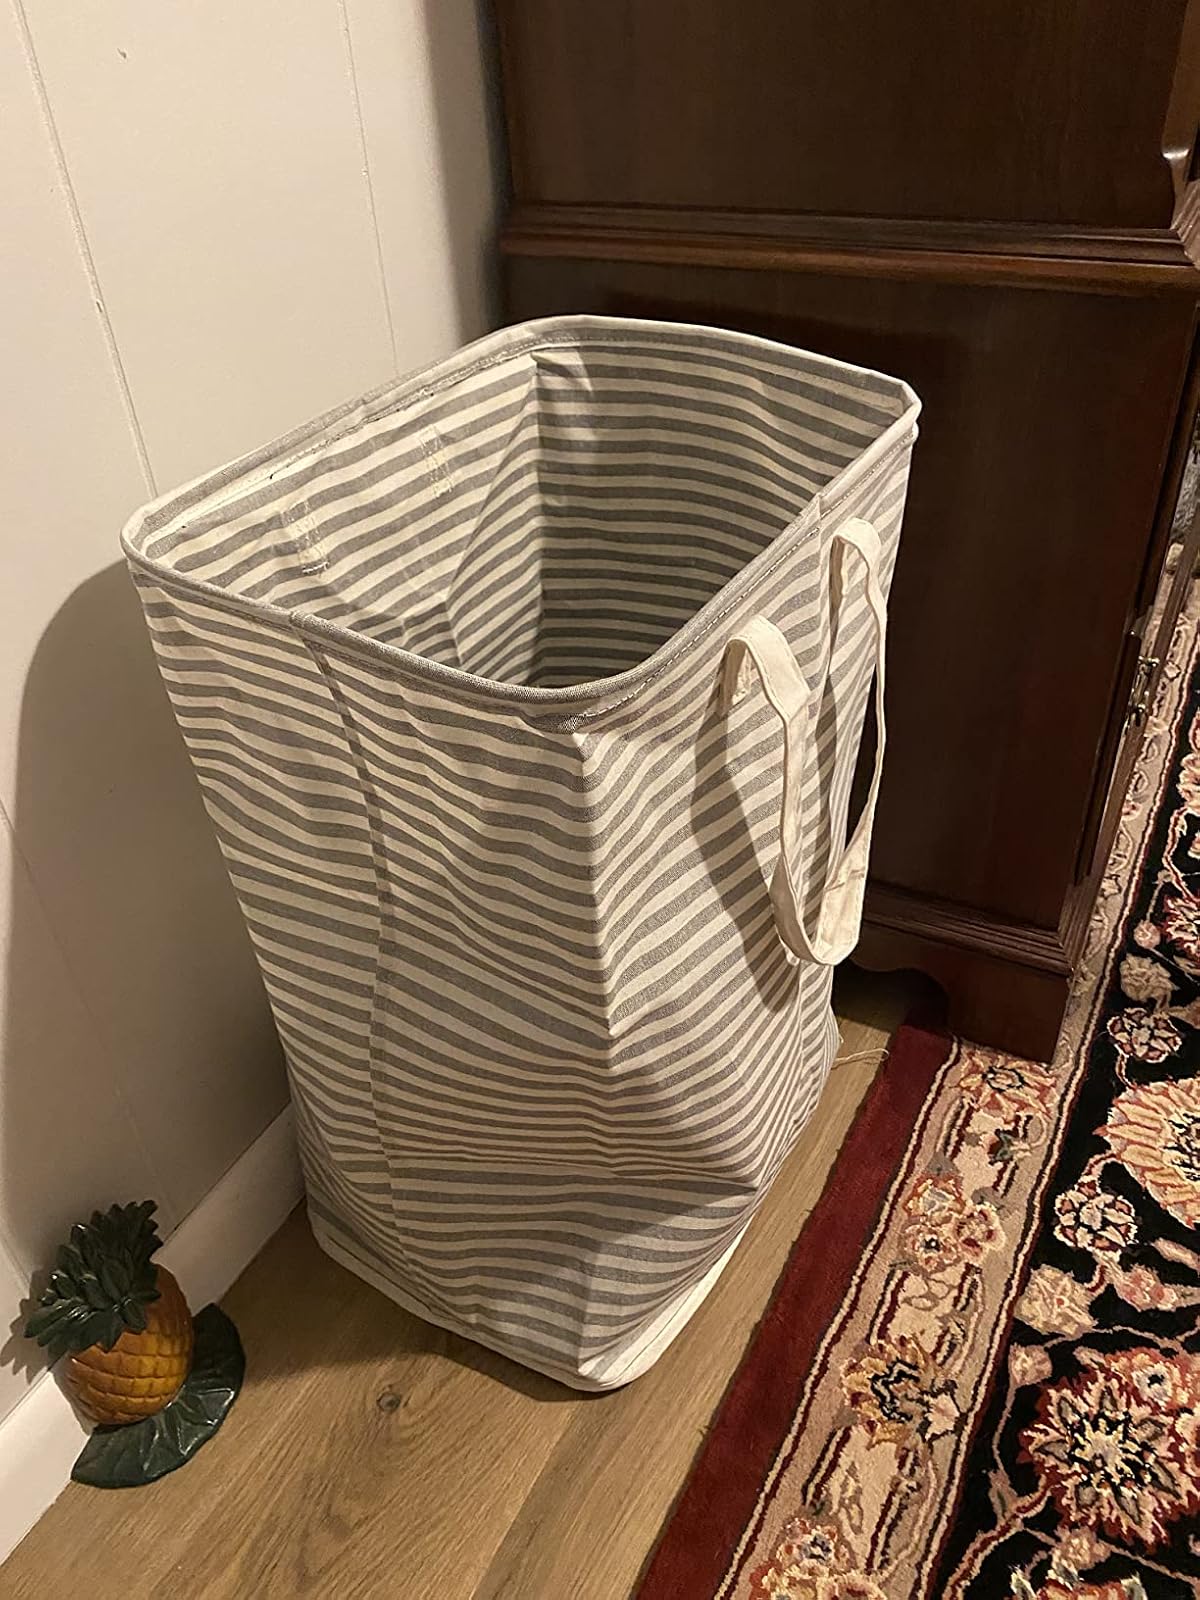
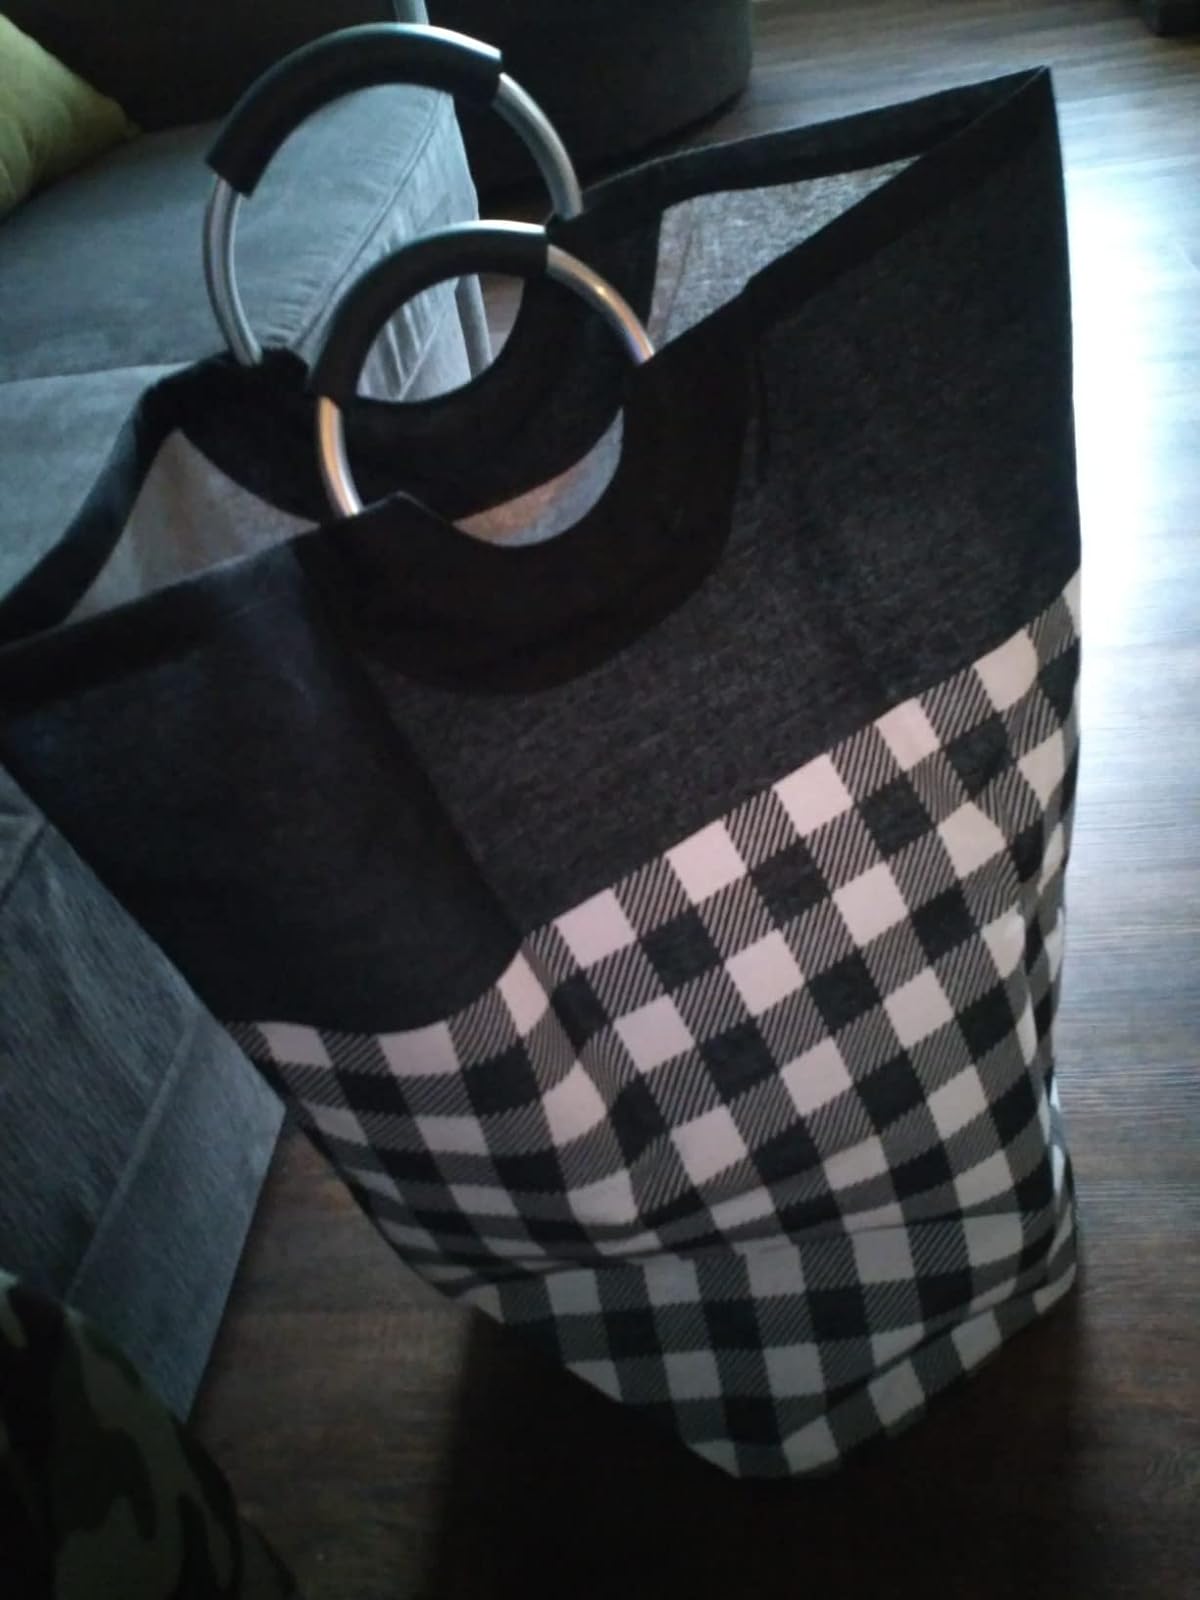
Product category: items_hamper
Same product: no